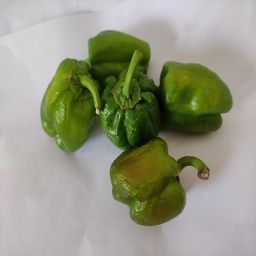
Crop: Bell Pepper
Quality: Ripe